Toilet service

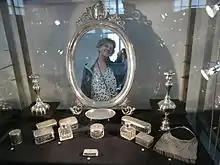
A toilet service in silver

A toilet service is a set of objects for use at the dressing table. The term is usually reserved for large luxury sets from the 17th to 19th centuries, with toilet set or vanity set used for later or simpler sets. Historically, services were made in metal, ceramics, and other materials, for both men and women, though male versions were generally much smaller. The rich had services in gold, silver, or silver-gilt. The contents vary, but typically include a mirror, one or more small ewers and basins, two candlesticks, and an assortment of bowls, boxes, caskets, and other containers. One or more brushes and a pin-cushion, often as a top to a box, are often included. The sets usually came with a custom-made travelling case, and some services were especially designed for travelling.